History of laptops

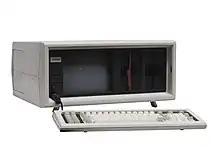
Compaq Portable (1983)

The Osborne 1 is considered the first true mobile computer by most historians. Adam Osborne founded Osborne Computer and produced the Osborne 1 in 1981. The Osborne 1 had a five-inch screen, incorporating a modem port, two -inch floppy drives, and a large collection of bundled software applications. An aftermarket battery pack was available. The computer company was a failure and did not last for very long. Although it was large and heavy compared to today's laptops, with a tiny 5" CRT monitor, it had a near-revolutionary impact on business, as professionals were able to take their computer and data with them for the first time. This and other "luggables" were inspired by what was probably the first portable computer, the Xerox NoteTaker. The Osborne was about the size of a portable sewing machine, and could be carried on commercial aircraft. The Osborne 1 weighs close to and was priced at .